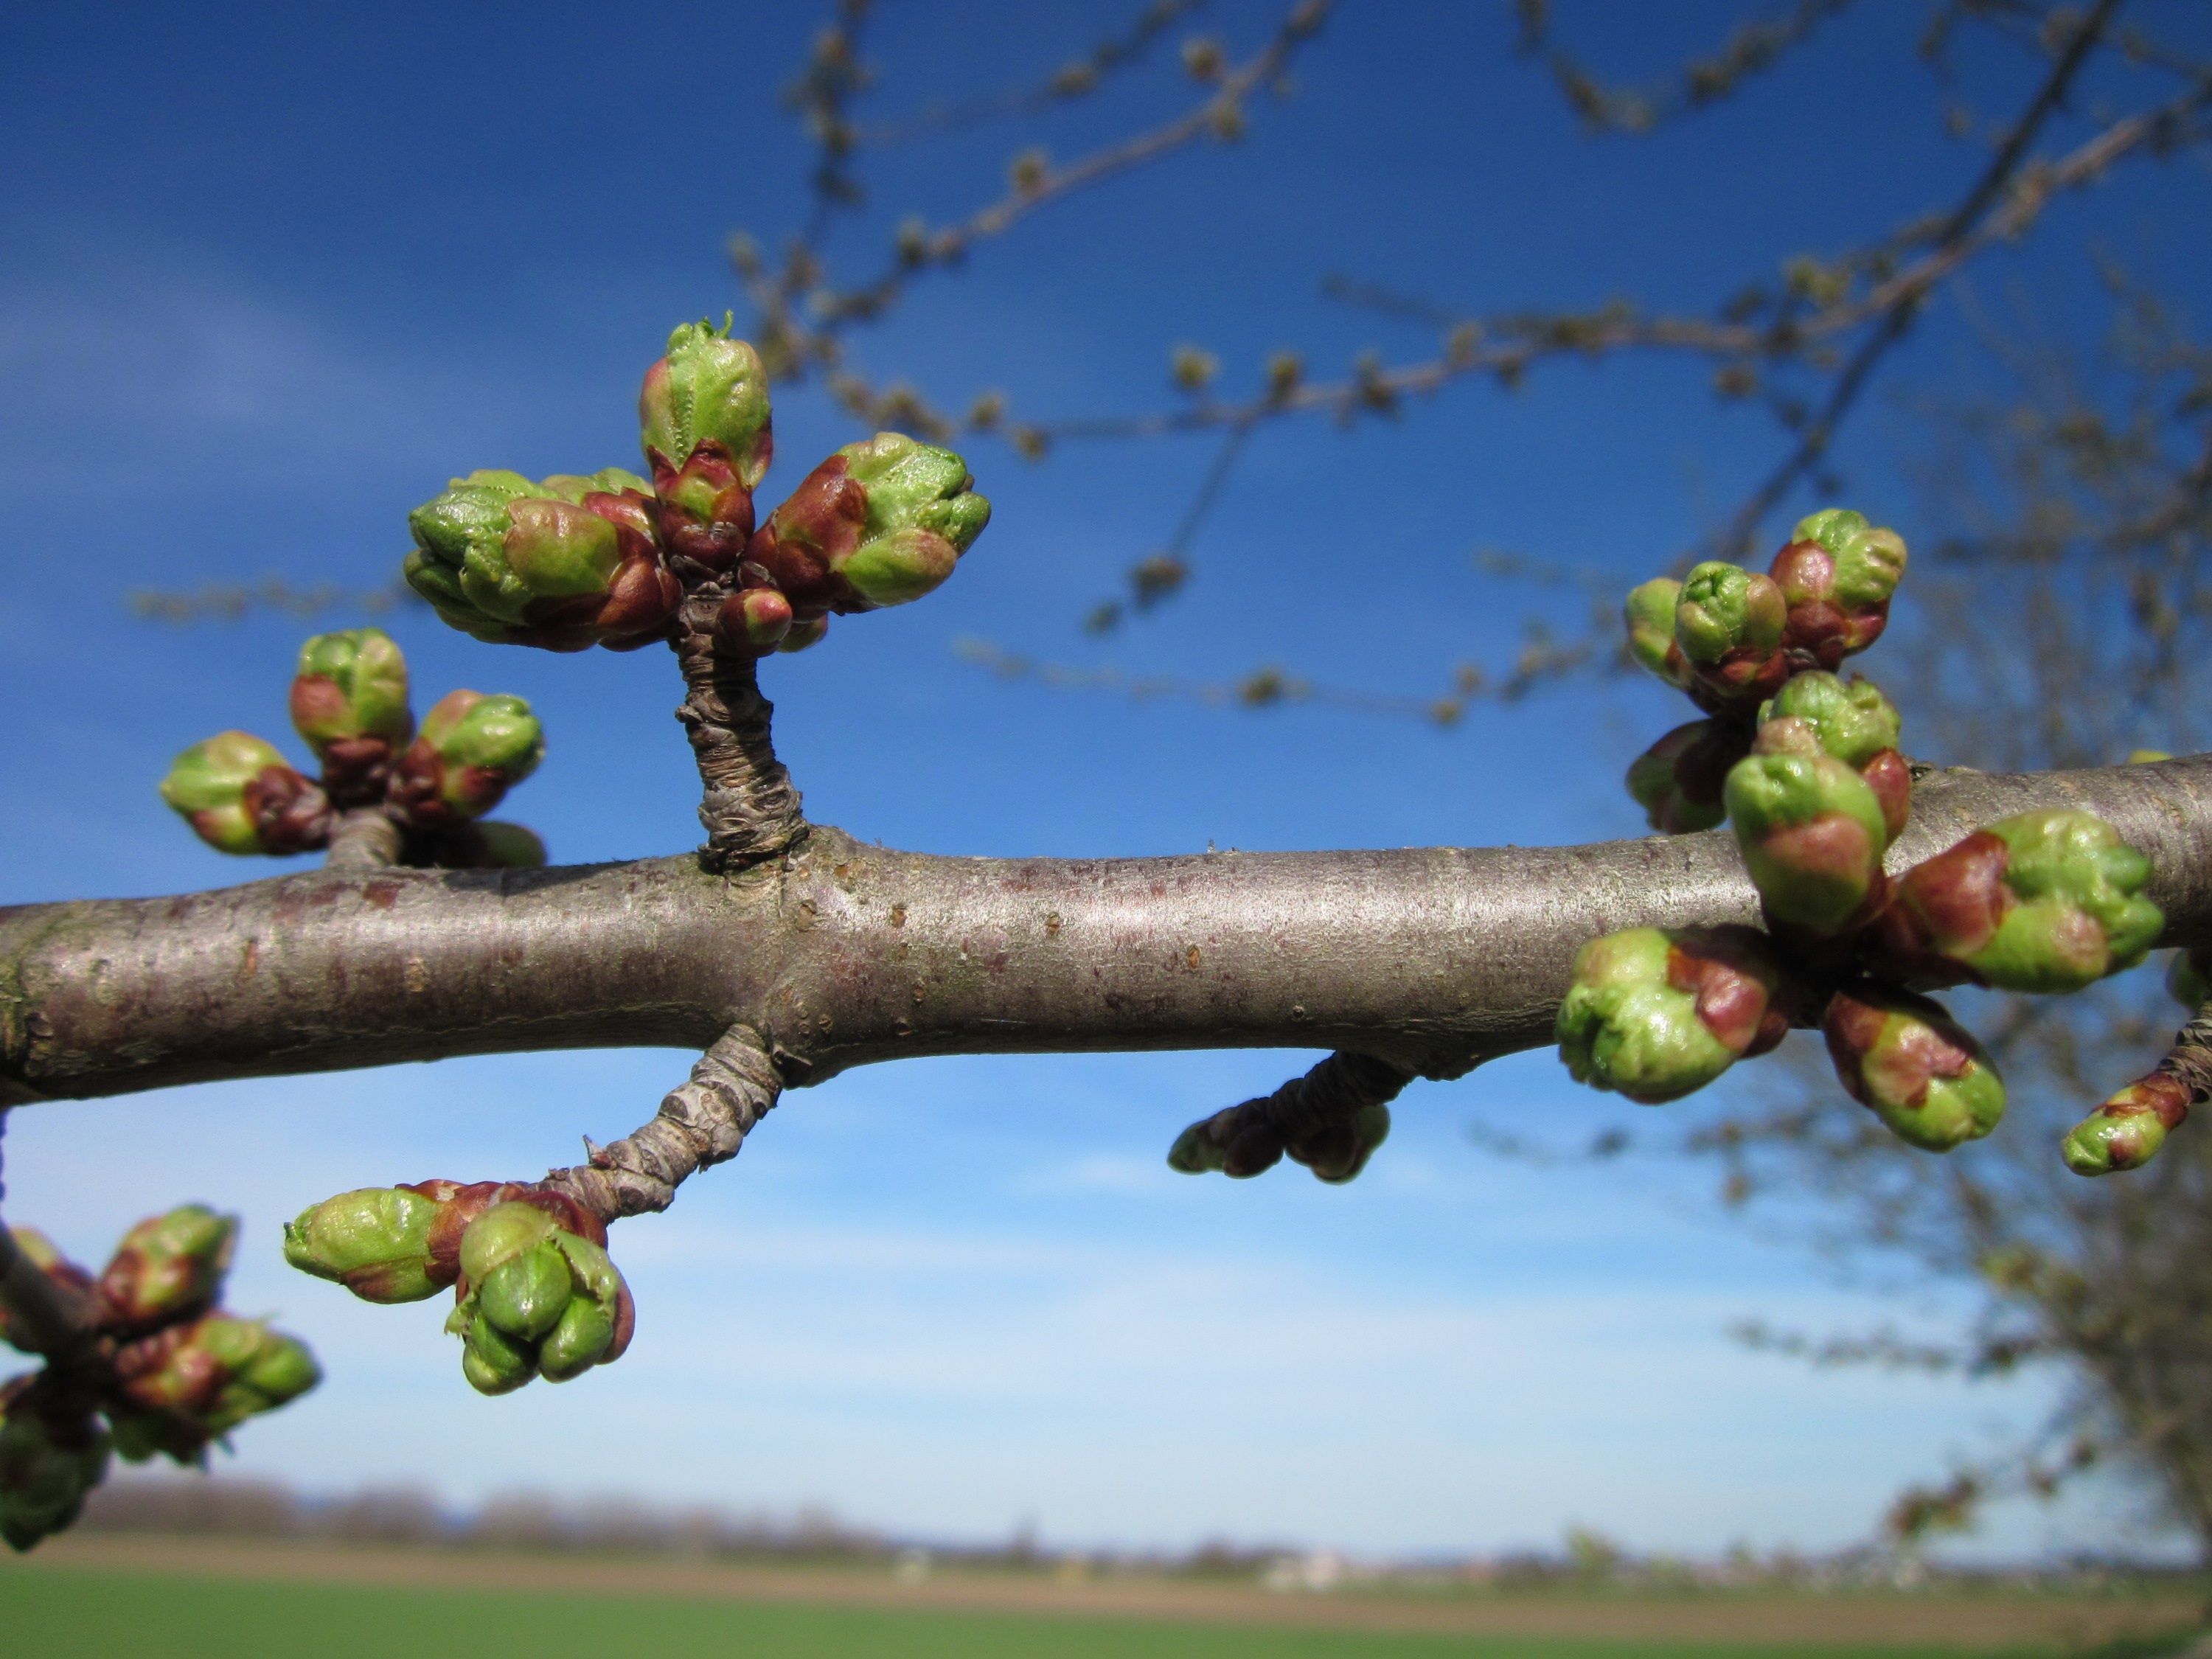
tree, nature, branch, blossom, plant, fruit, leaf, flower, food, spring, green, produce, botany, flora, buds, oak, bud, prunus, cerasus, flowering plant, cherry tree, woody plant, land plant